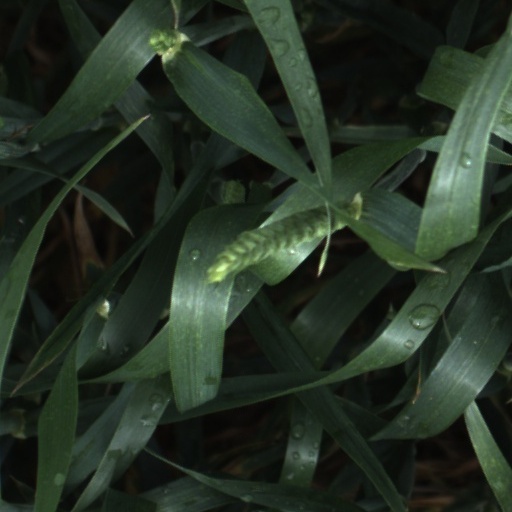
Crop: wheat